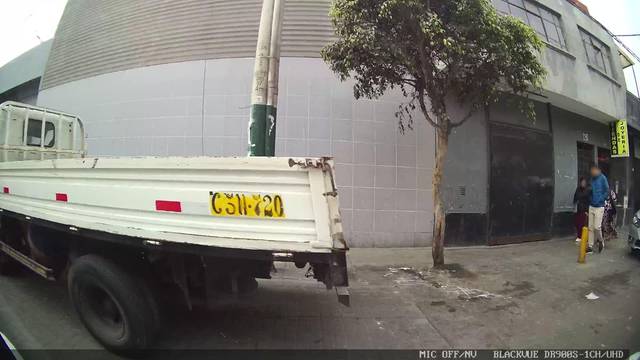
Region: Peru
Coordinates: -12.109, -77.021